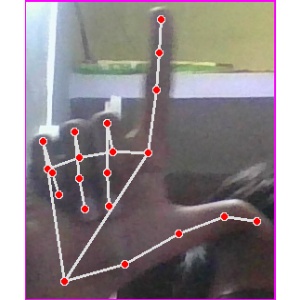
अक्षर: ल